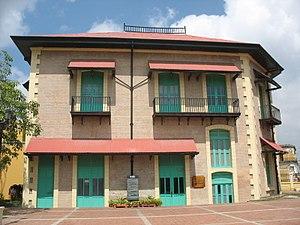
Cet article liste les monuments nationaux du département d'Atlántico, en Colombie. Au 6 novembre 2019, 24 monuments nationaux étaient recensés.
La gare Montoya, en espagnol : Estación Ferroviaria Francisco Montoya Zapata, est une ancienne gare ferroviaire colombienne, située Calle 39 sur le territoire de la ville de Barranquilla dans le département Atlántico.